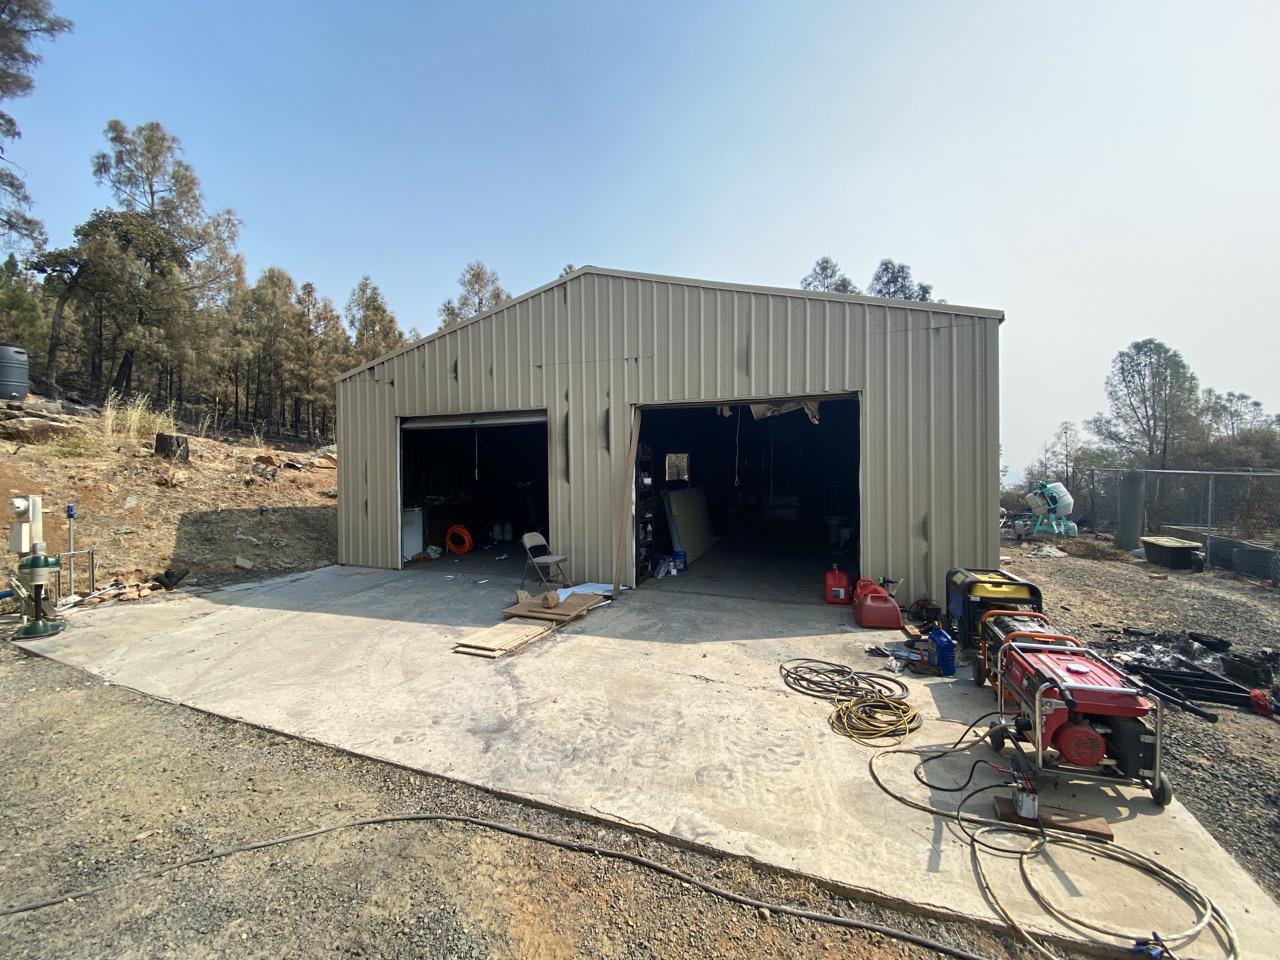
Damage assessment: destroyed